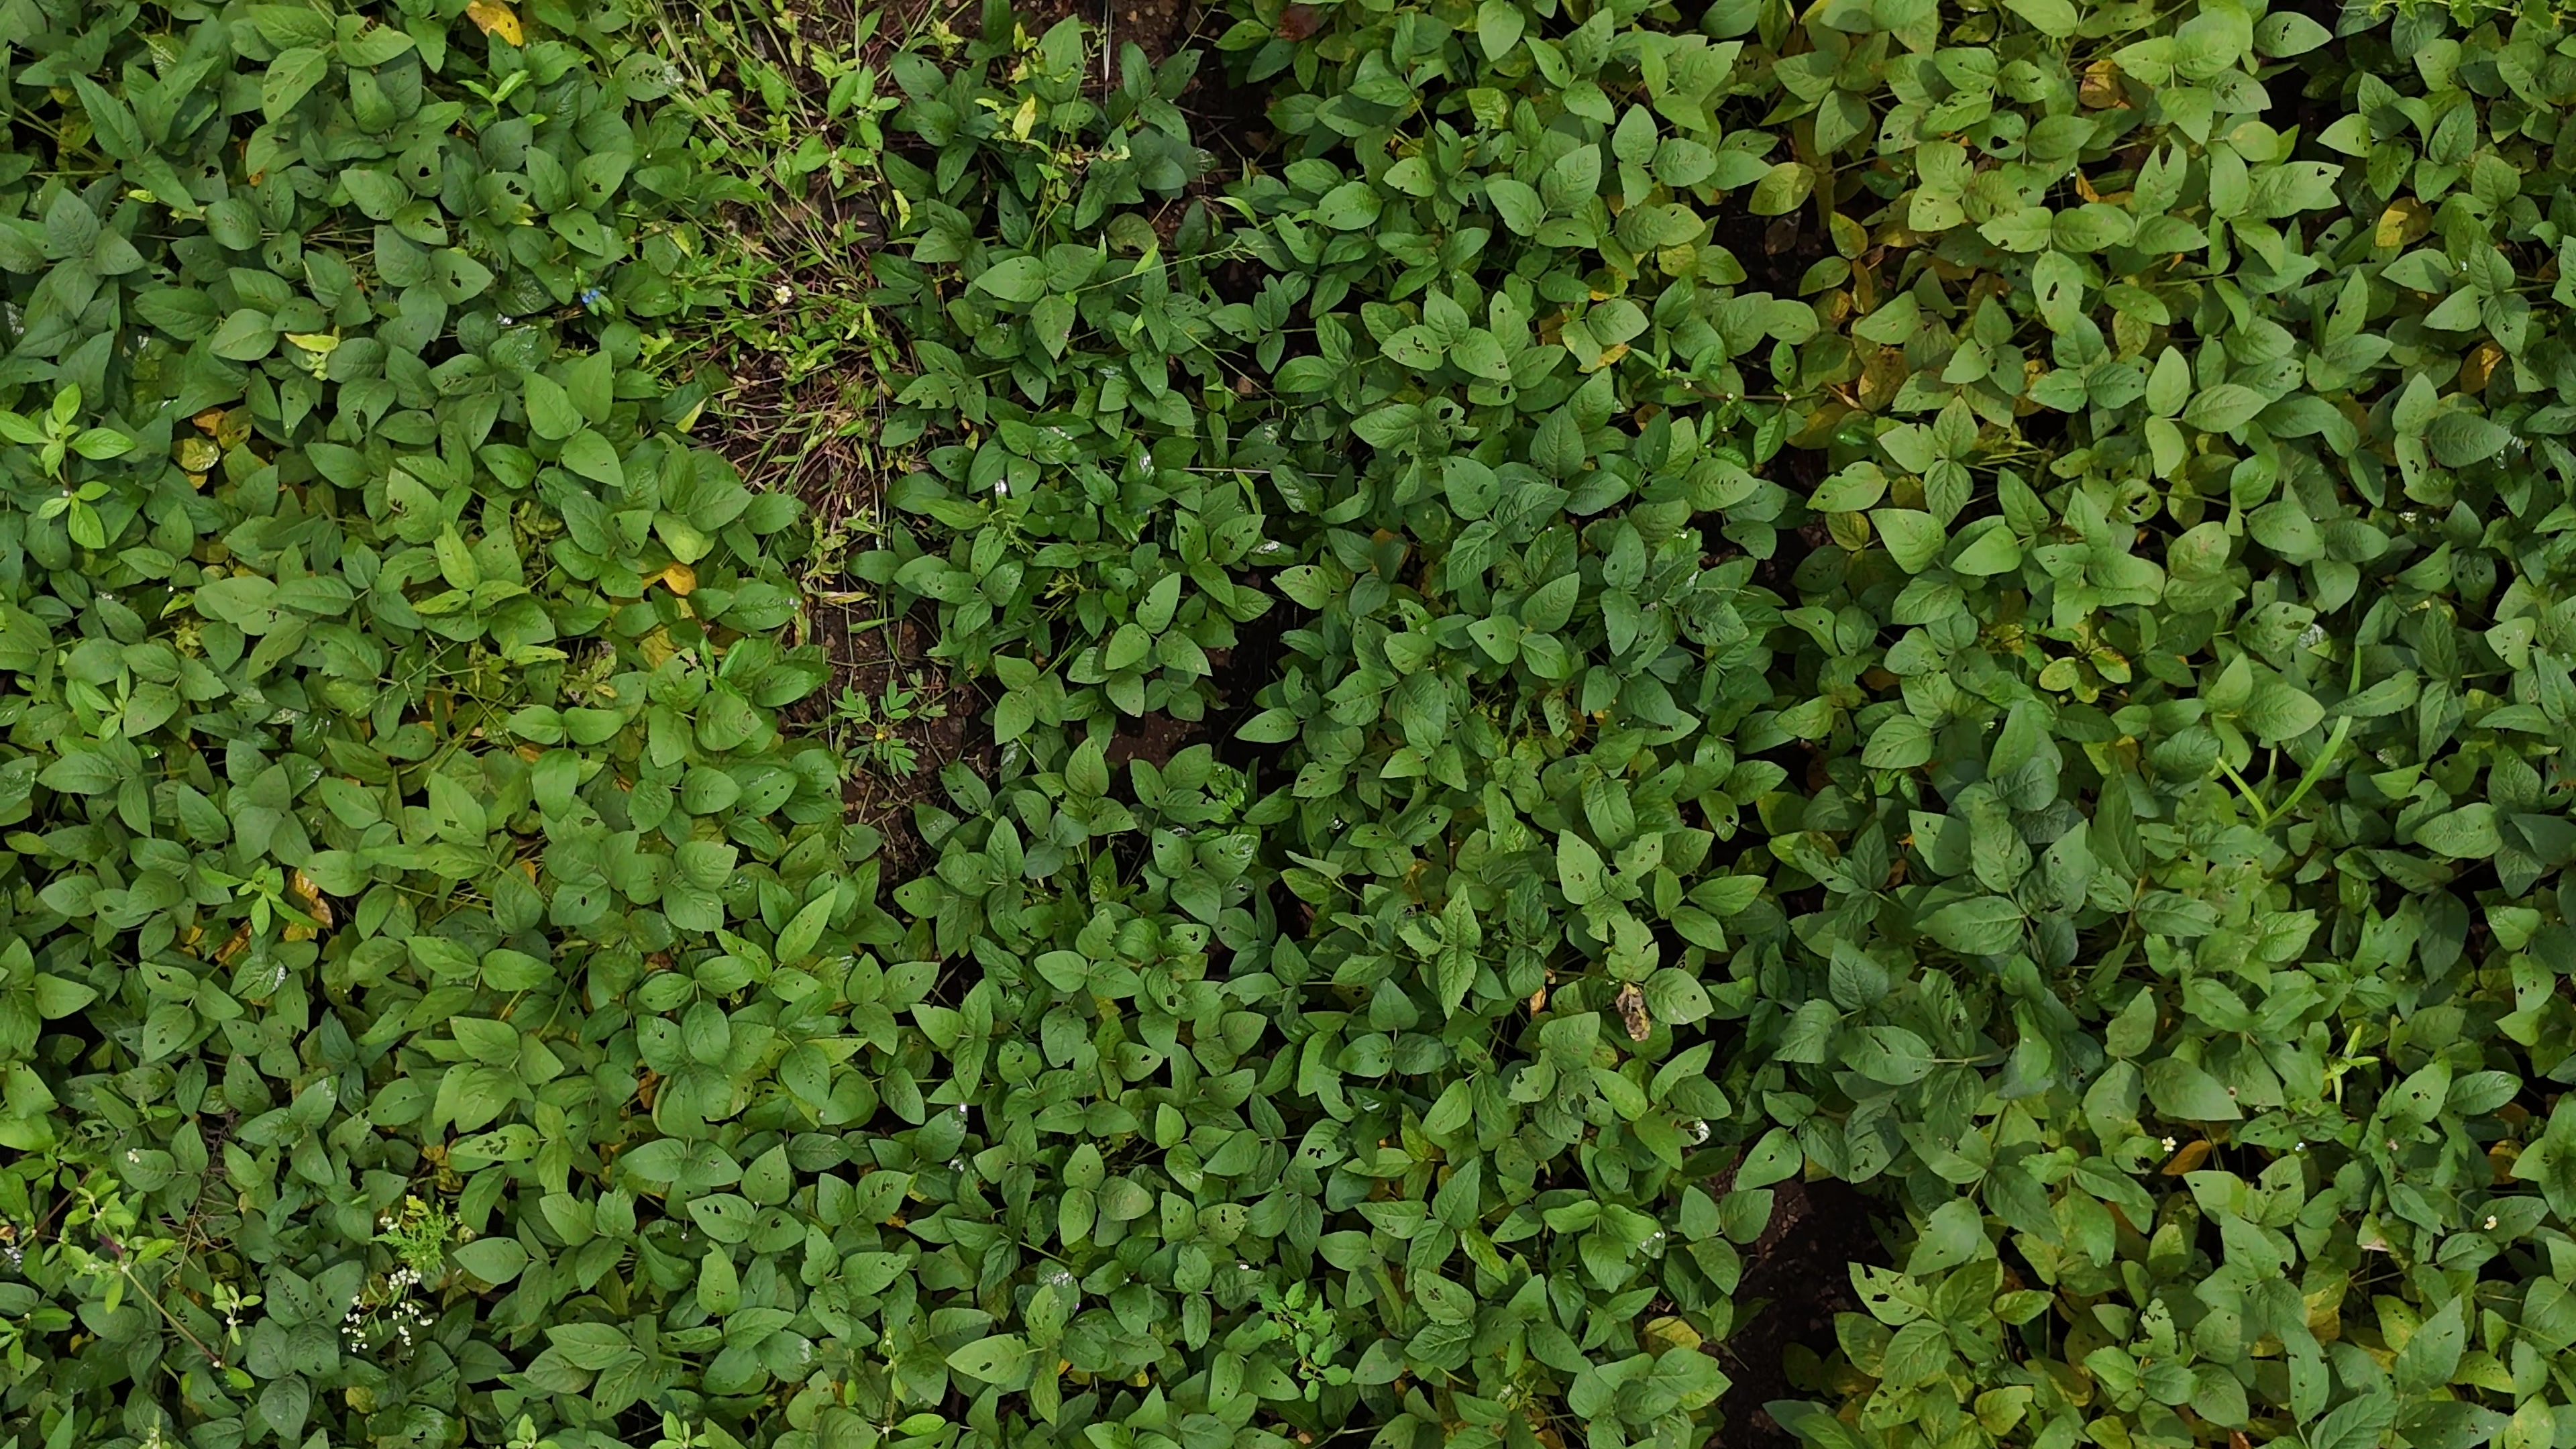
Label: Mosaic